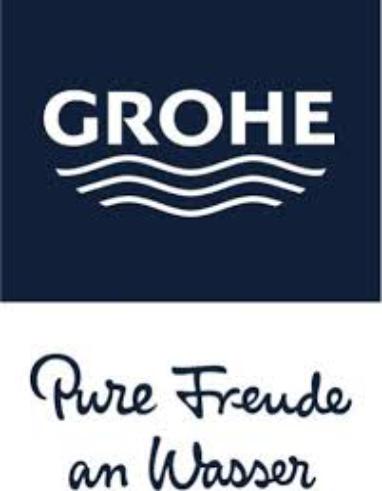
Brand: grohe
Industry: Necessities